Ava Max

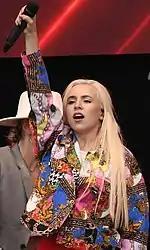
Max performing at the Gothenburg Rix FM Festival in August 2019

Max released the song "My Way" on April 20, 2018, which peaked at number 38 on the Romanian Airplay 100 chart. On May 11, 2018, "Slippin", a collaboration with American musician Gashi, was released. On June 8, 2018, Max was featured on the song "Into Your Arms" by American rapper Witt Lowry. A month later, "Salt" was sent to SoundCloud. On August 13, 2018, she released "Not Your Barbie Girl" as a promotional single. "Sweet but Psycho" was released on August 17, 2018. The song became Max's commercial breakthrough, reaching number one in more than 22 countries including Germany, Switzerland, Austria, Norway, Sweden, New Zealand, and the United Kingdom, where it stayed at number one for four consecutive weeks. In January 2019, the song reached the top of the "Billboard" Dance Club Songs chart, and later peaked at number 10 on the "Billboard" Hot 100. Max was also featured on the Vice and Jason Derulo song "Make Up" on October 23, 2018, and made an appearance on David Guetta's 2018 studio album "7" on the track "Let It Be Me".